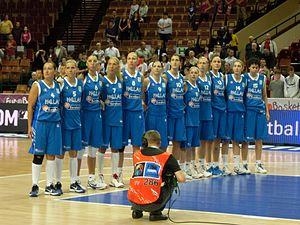
L’équipe de Grèce de basket-ball est la sélection des meilleures joueuses grecques de basket-ball. Elle est placée sous l'égide de la Fédération hellénique de basket-ball.